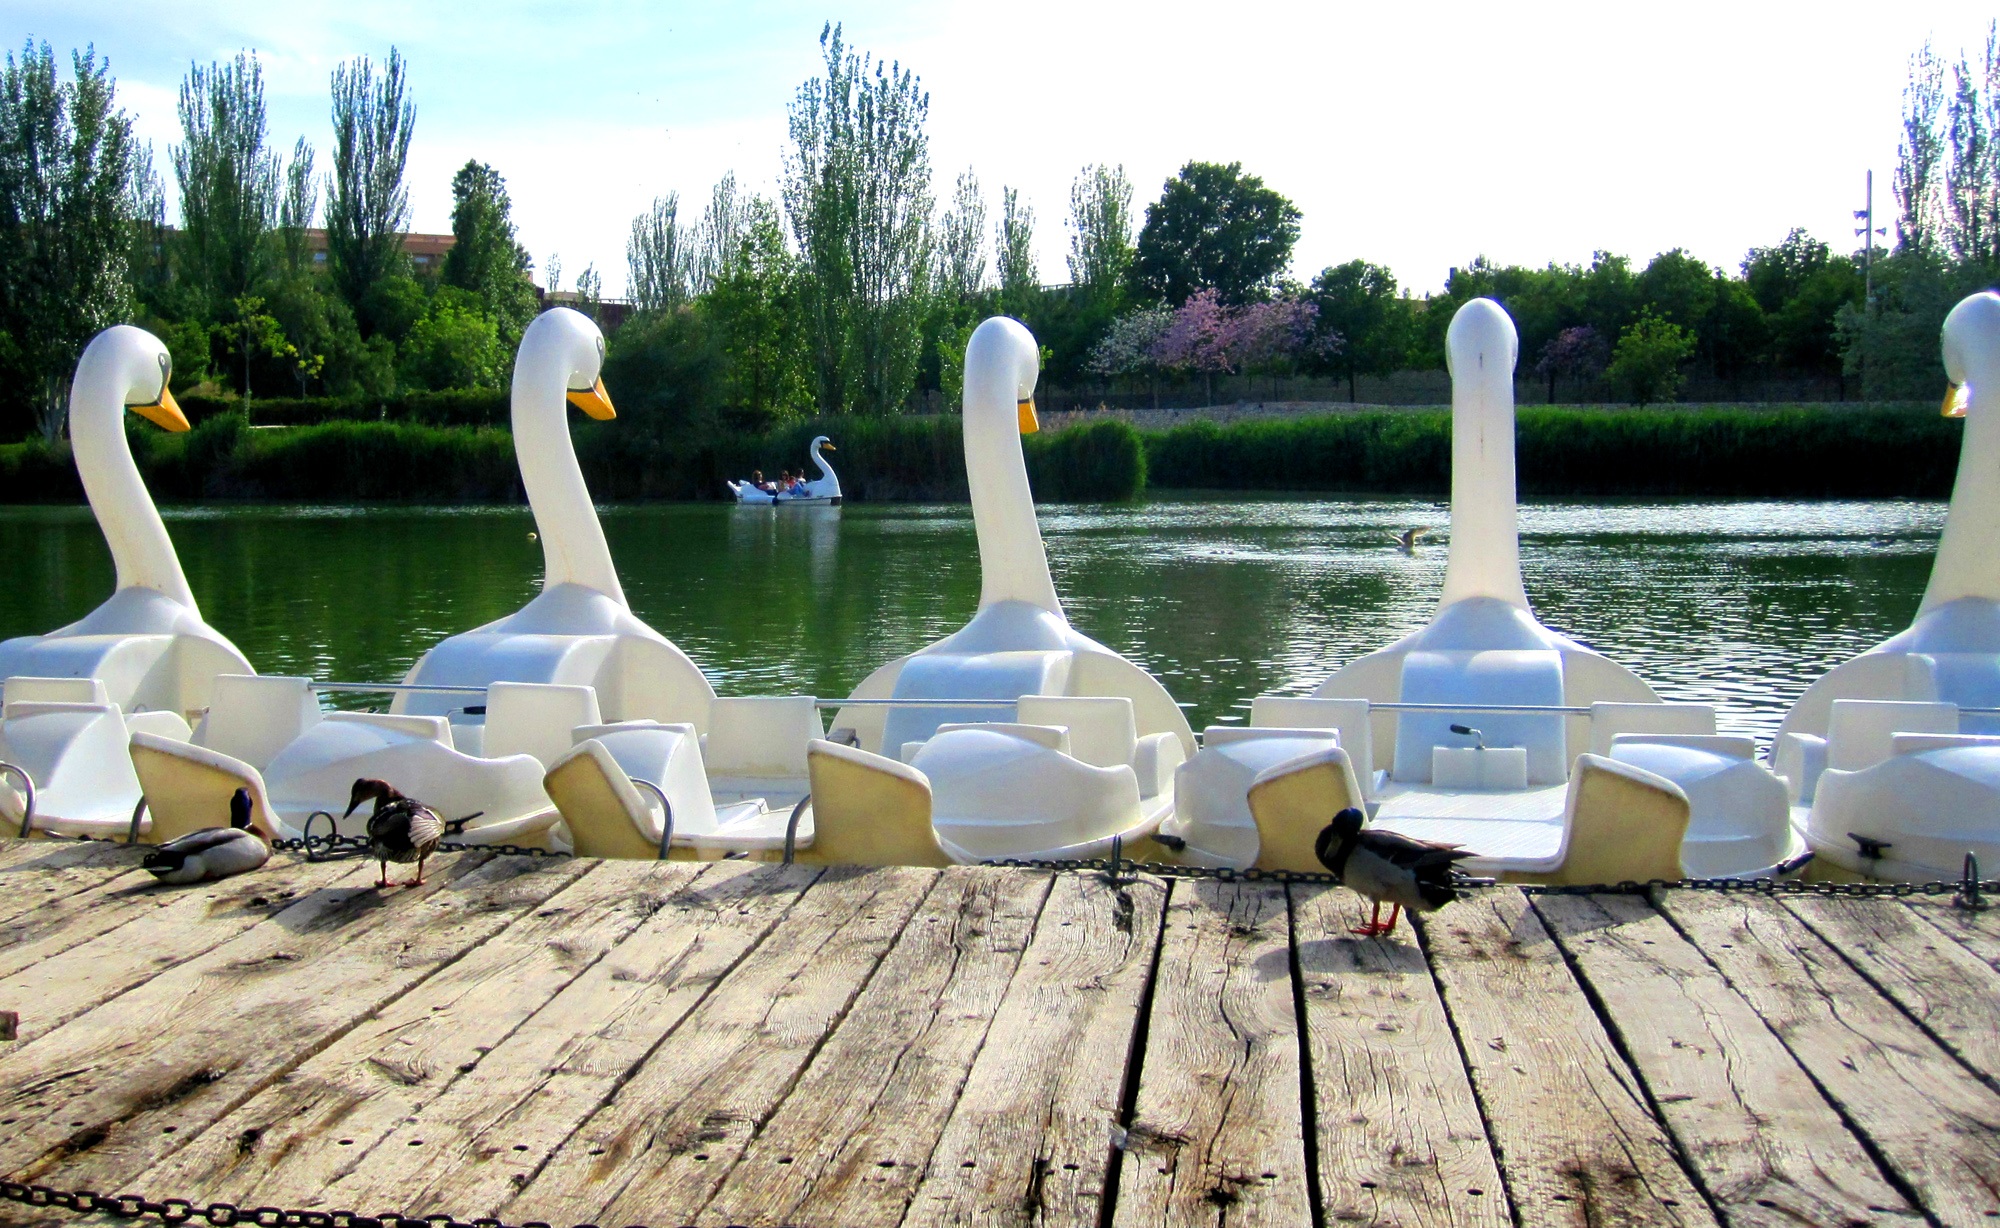
landscape, water, nature, bird, lake, pond, relax, peaceful, park, trees, swan, spain, duck, valencia, waterfowl, water bird, based, pedalos, ducks geese and swans, cabecera